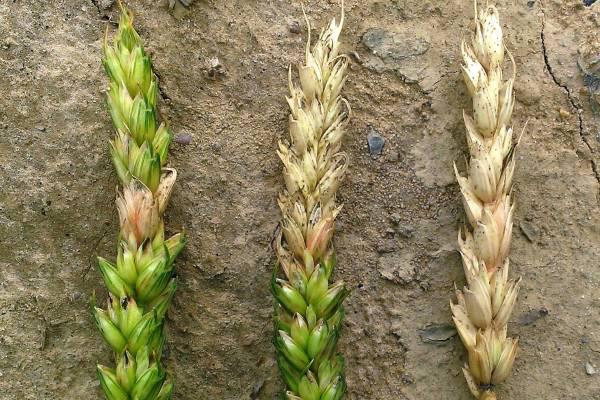
Plant: Wheat
Disease: wheat head scab